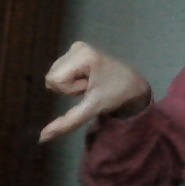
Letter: waw